Espanola Schoolhouse

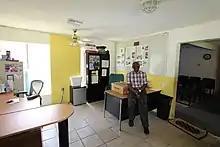
Interior View of the Espanola Schoolhouse (Photo taken July 29, 2019).

Prior to the 1880s, the area now known as Espanola was located within St. Johns County and was known as Raulerson (which was named after a locally settled family). There were only a few scattered residents, no local railroad access, no waterway transportation and the only practical ground road transportation were wagon trails. Around 1884, the narrow-gauge St. Johns & Halifax Railway was built right through the area, and by 1886, it connected East Palatka to Daytona. In 1893, the town of Espanola was established (a circa 1893 railroad map shows both the Raulerson P.O. and Espanola). After 1893, Raulerson does not appear on any maps as Espanola was now the official name of the town. Espanola became a well-established railroad stop and shipping point as Henry Flagler’s newly formed modernized standard-gauge Florida East Coast Railway ran right through the town. The railroad created new jobs and increased the demand for the construction of new buildings and infrastructure. This resulted in Espanola’s population to expand beyond 100 by the late 1890s. During this same time, African-Americans began relocating to the Espanola area where they found employment opportunities mainly in the turpentine, lumber and railroad industries.